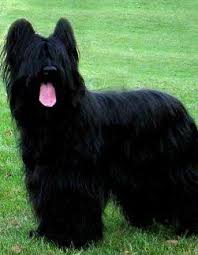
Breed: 230-n000041-briard